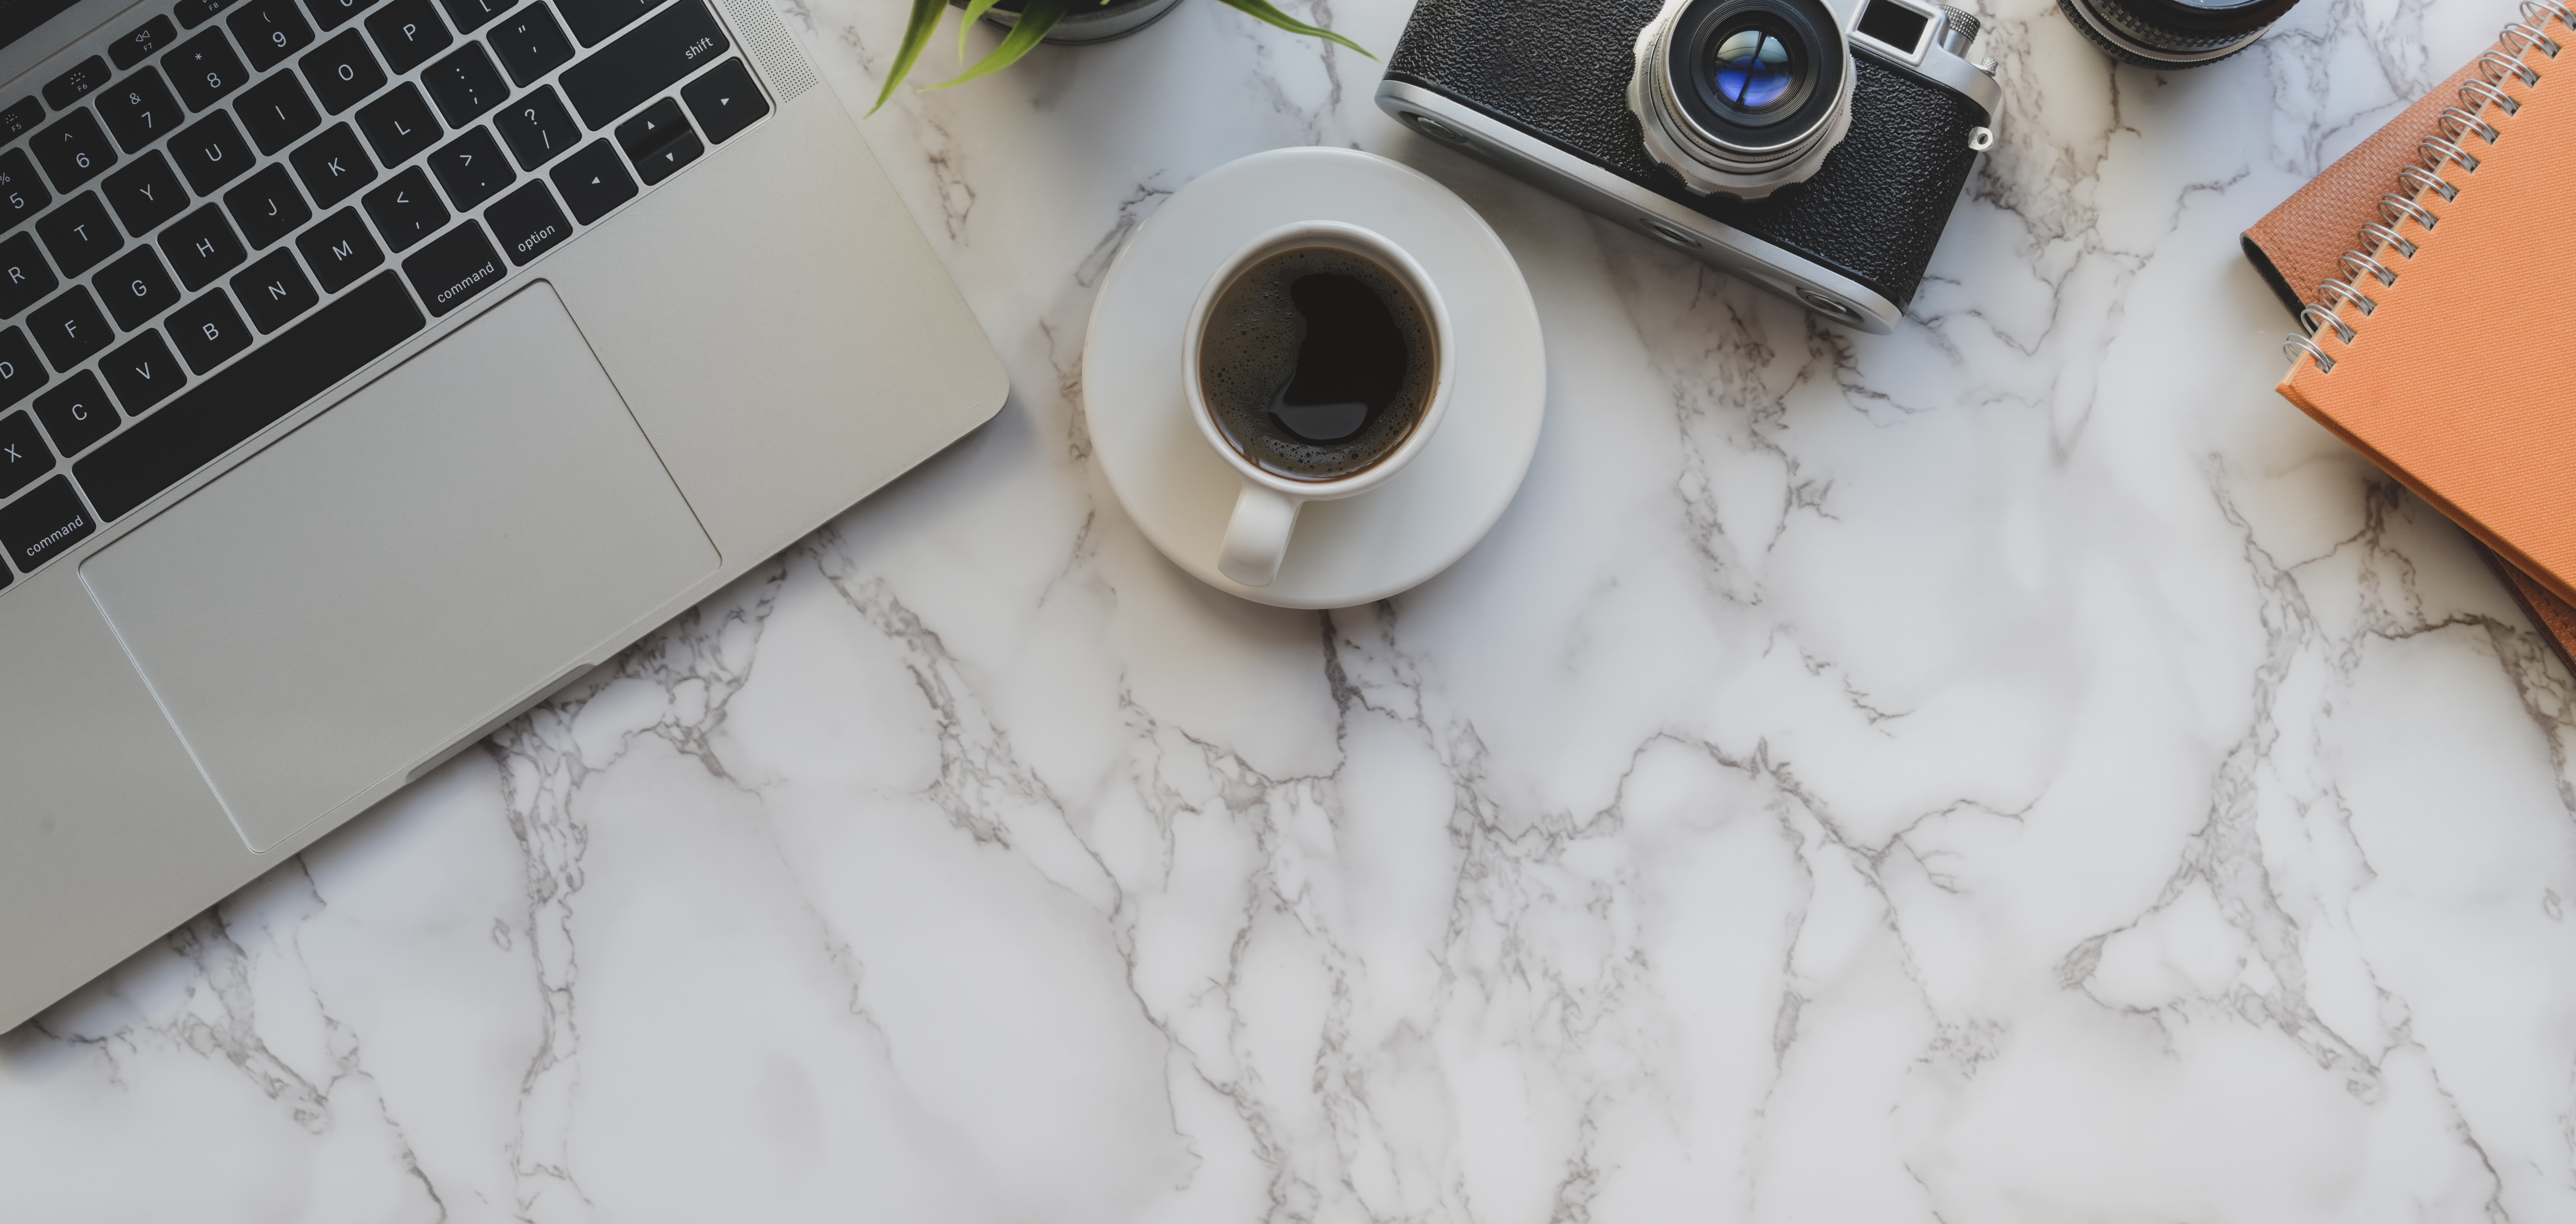
mac, floor